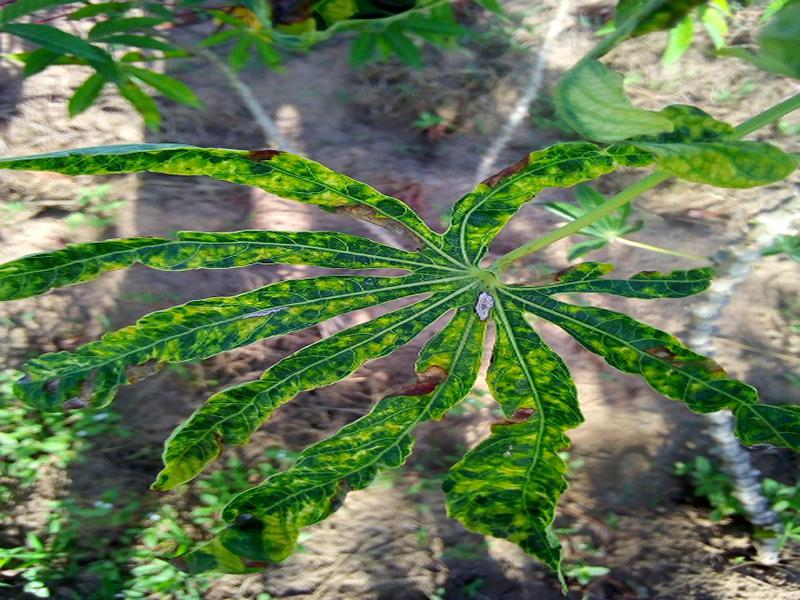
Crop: cassava
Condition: mosaic_disease